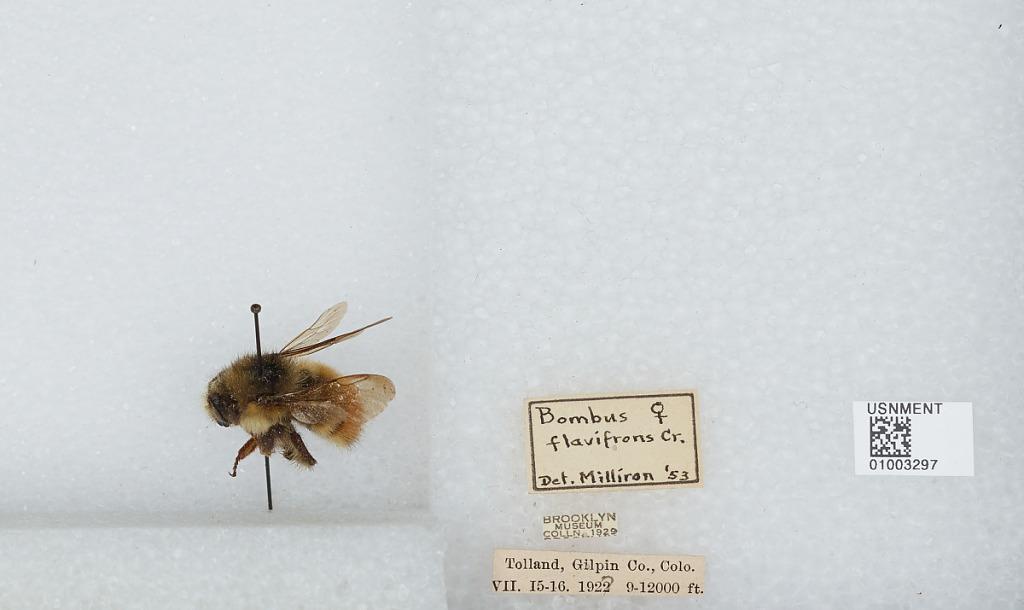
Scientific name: Bombus (Pyrobombus) flavifrons Cresson
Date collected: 1922-7-15
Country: United States
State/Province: Colorado
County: Gilpin
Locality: Tolland
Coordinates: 39.905, -105.589
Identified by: Milliron